Tim Storrier

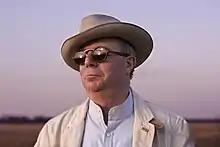
Tim Storrier in Brewarrina by Gary Grealy, 2015

In 1993, Storrier was the subject of the documentary film "Lighting Fires" which aired on ABC television. In 1994, he was awarded an Order of Australia (AM) for services to art.